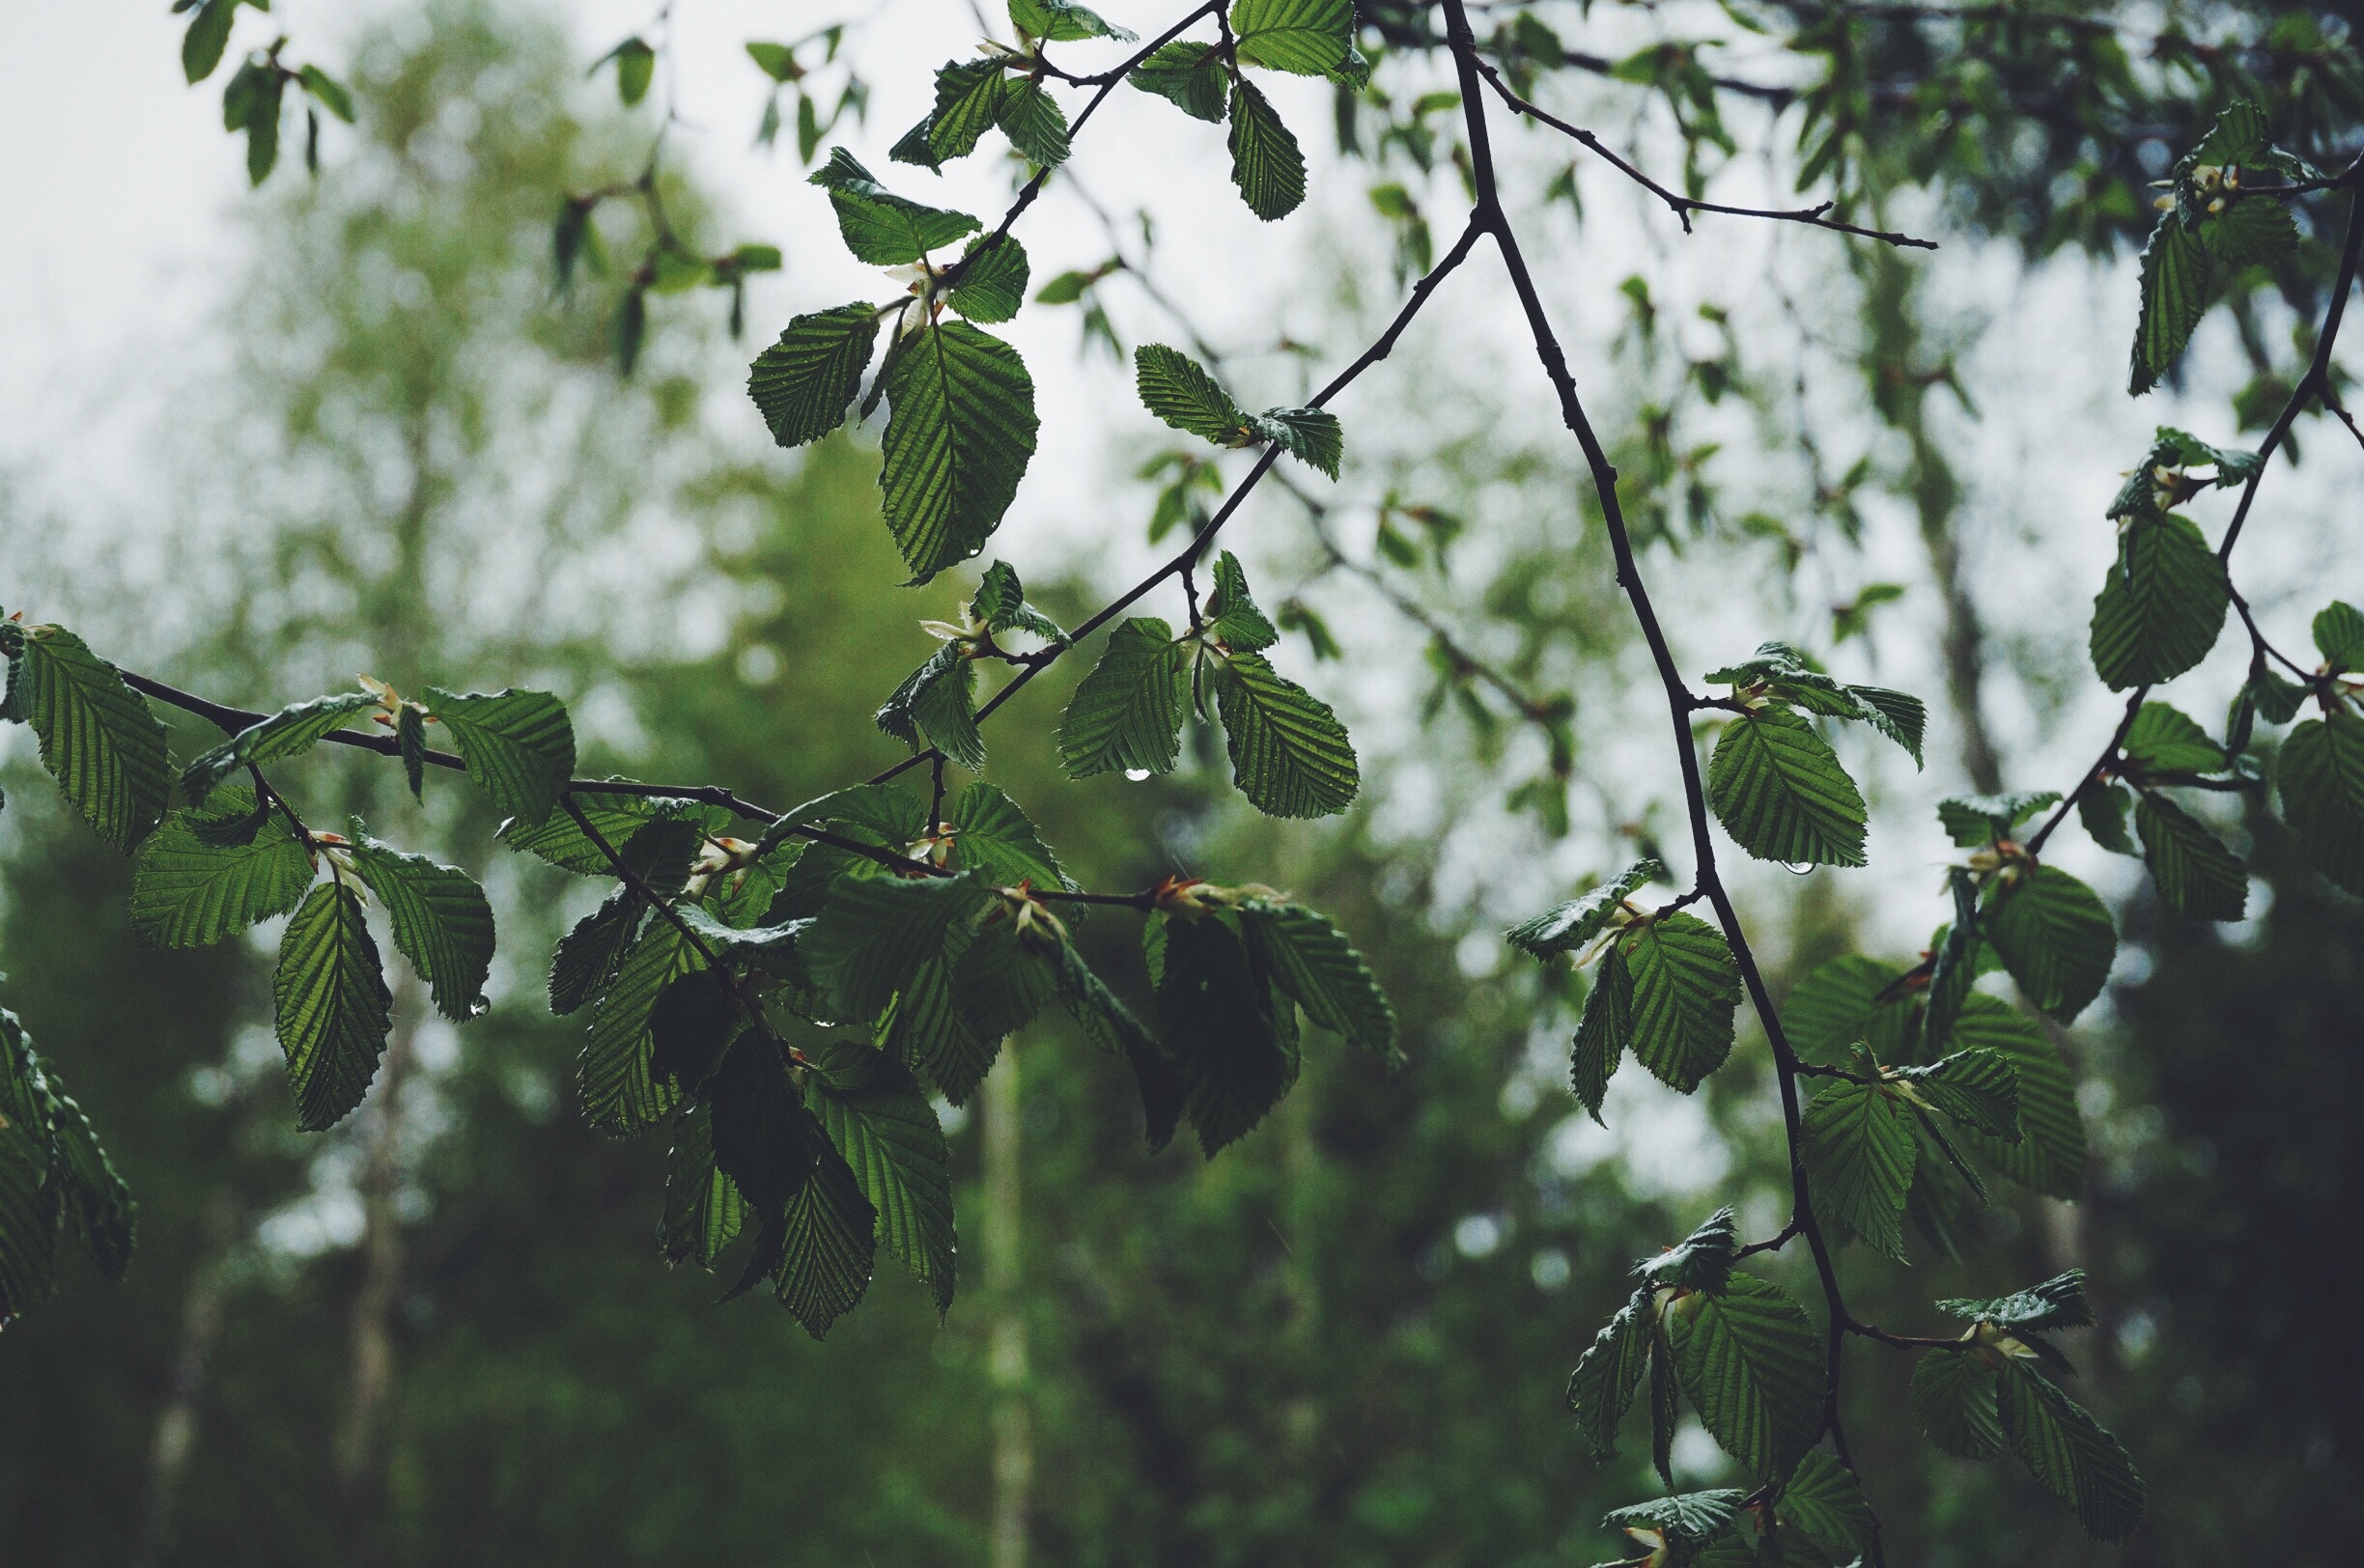
tree, nature, forest, branch, plant, sunlight, leaf, flower, green, jungle, birch, autumn, botany, flora, rainforest, deciduous, woodland, flowering plant, natural environment, plant stem, woody plant, land plant